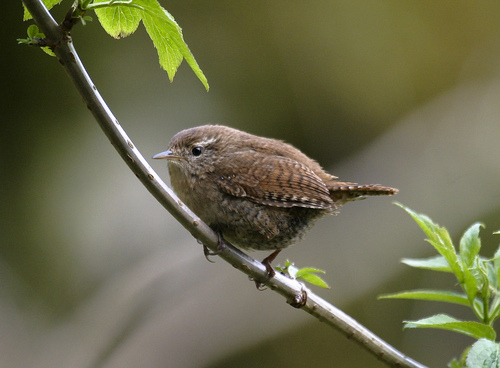
tan colored bird with black horizontal stripes across the wings and tan and black body with brown feet.
a small bird with brown wings and brown covering the rest of the body.
this is a brown bird with a grey belly and a small beak.
this chunky little bird has a brown and black body,with only a few white feathers scattered around its eyes, under belly and wing tips.
this is a tiny, fat, brown bird with a very short bill.
this bird has wings that are brown with a rotund body
this bird has wings that are brown and has a rotund belly
this little bird is covered in different shades of brown and has a small pointed beak.
this bird has a small pointed beak, its covered with brown feathers spotted in black and white, and greyish throat and breast.
this bird has wings that are brown and has a grey belly
Species: Winter Wren